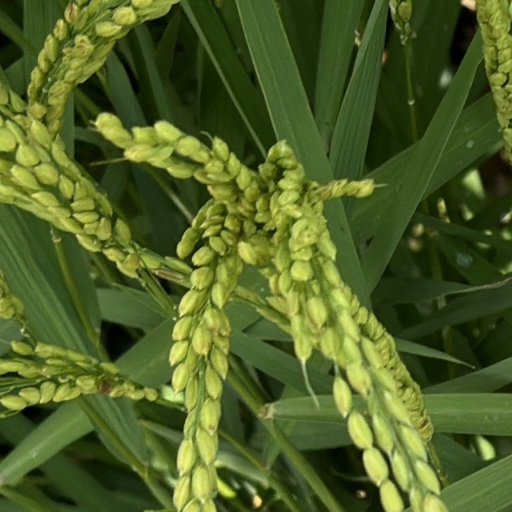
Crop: rice